Melanie Hamilton

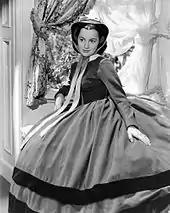
Olivia de Havilland as Melanie in the 1939 film

In Atlanta, Melanie receives two important pieces of news. Her brother has died less than two months after his enlistment, having contracted and recovered from the measles but then succumbing to pneumonia. His share of the family fortune is inherited by Scarlett, his widow. This sad news is followed by the news of Scarlett's pregnancy. Melanie's nephew is born by the end of the year and is named Wade Hampton Hamilton in honor of Charles's leading general, as was the fashion in the South at the time.